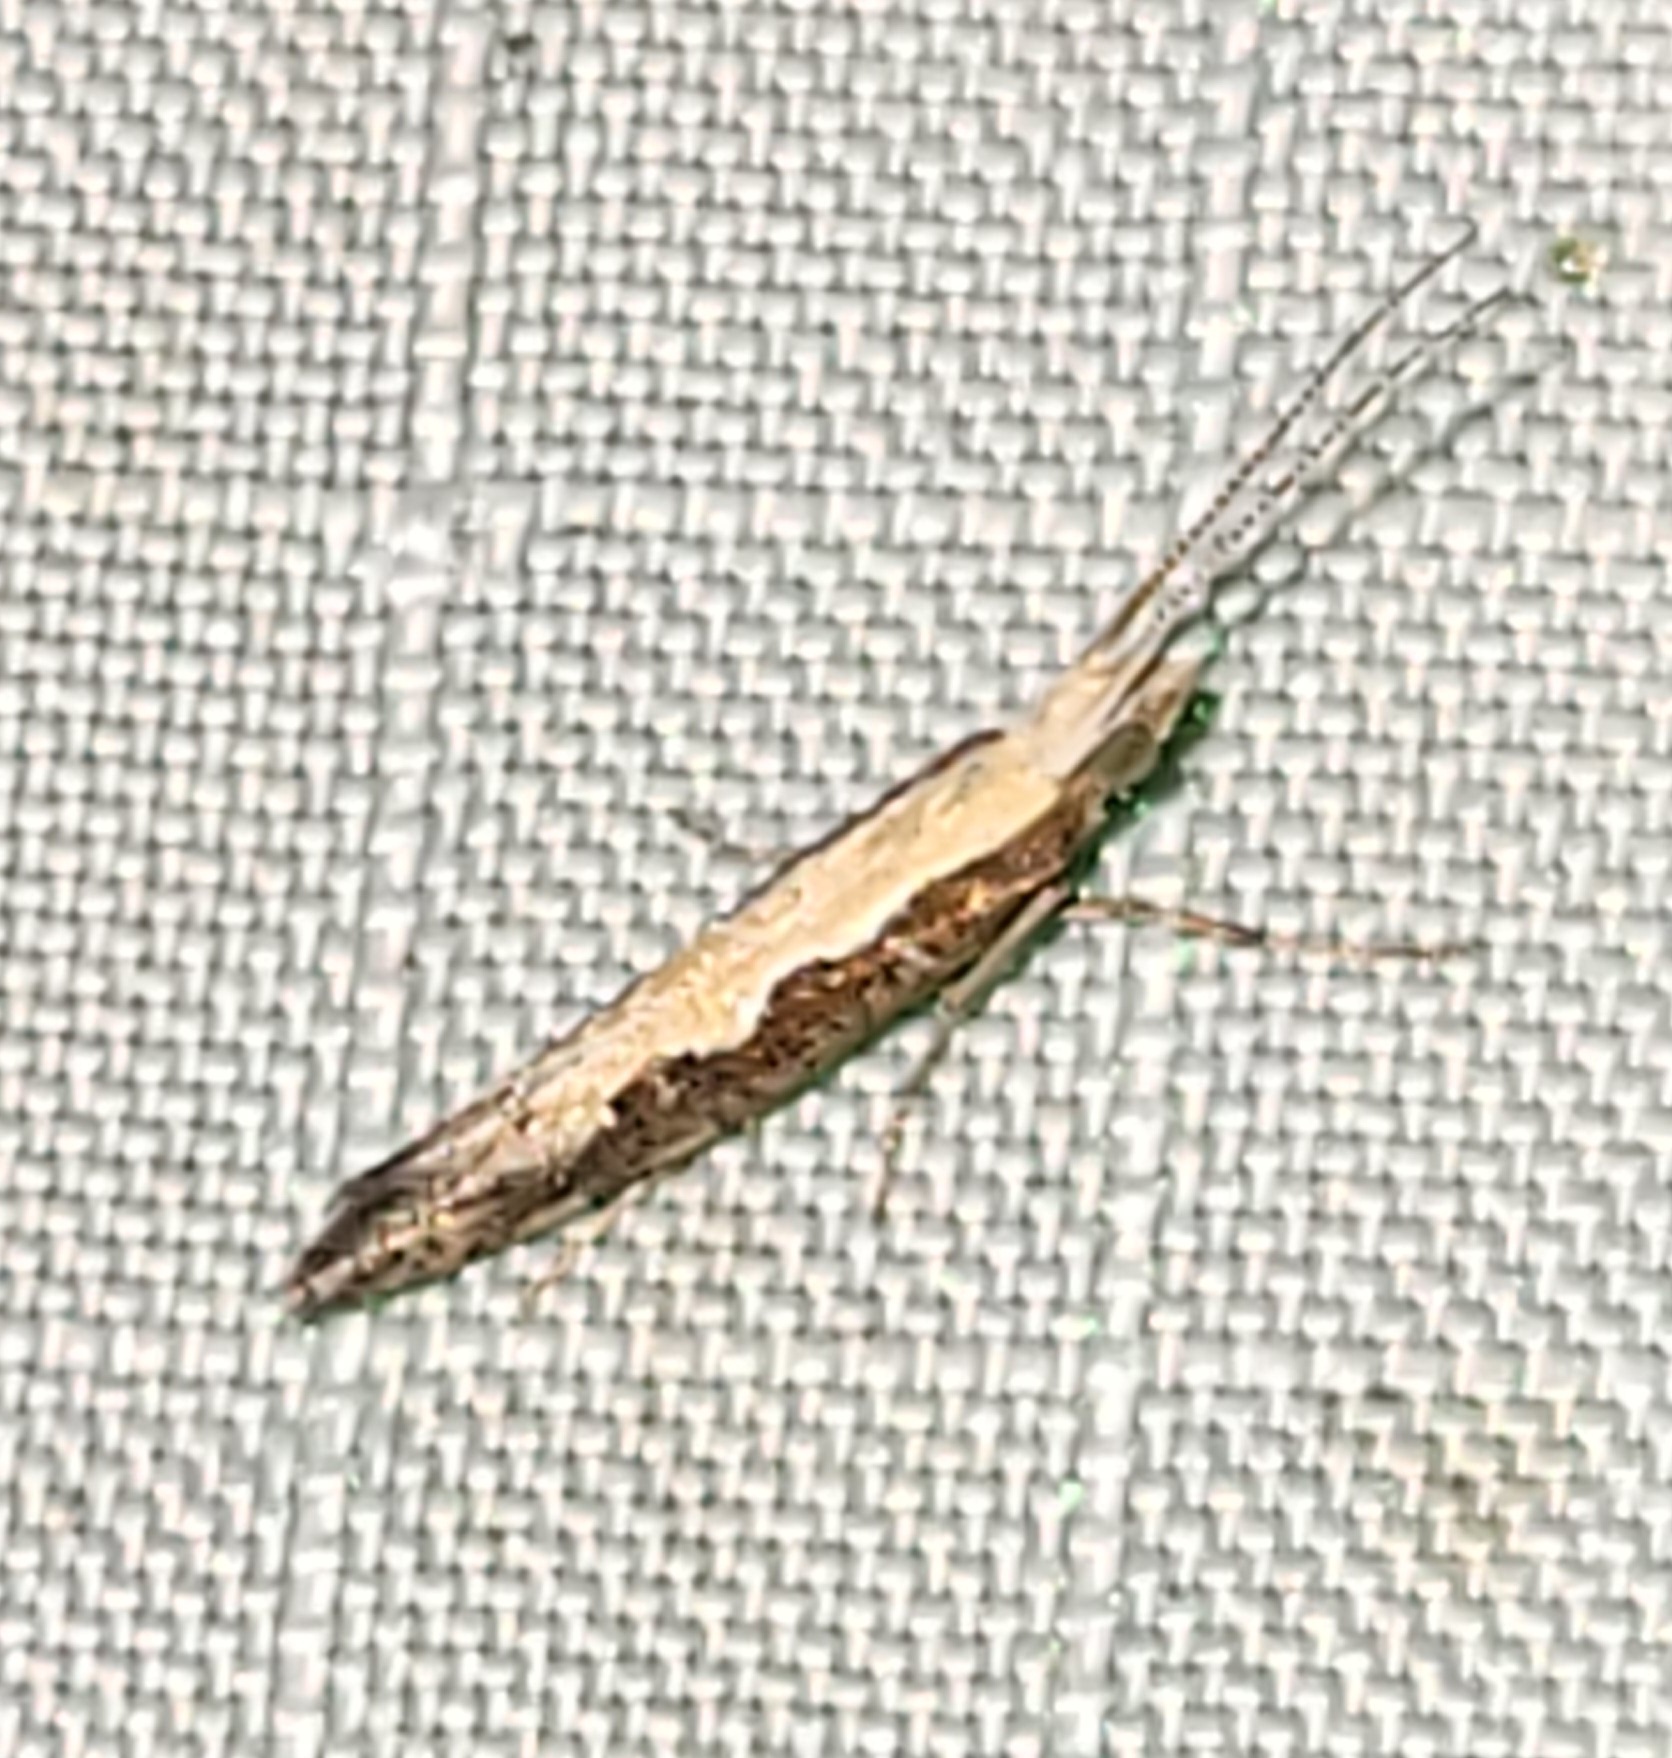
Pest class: diamondback_moth